Describe the emotion expressed in this image:  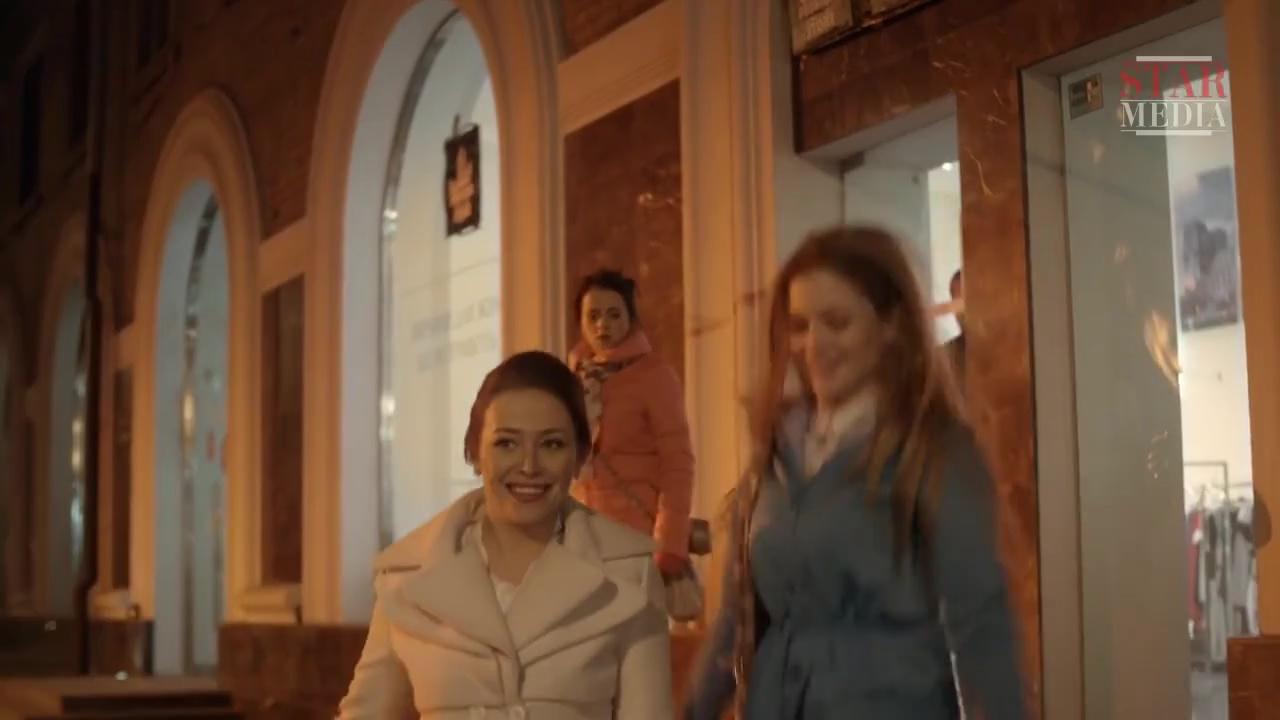
This person displays Fear, valence and arousal with low intensity.